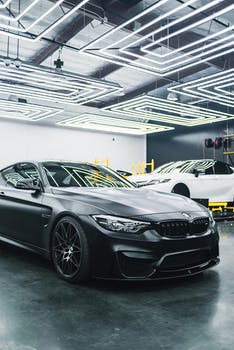
Label: No Watermark